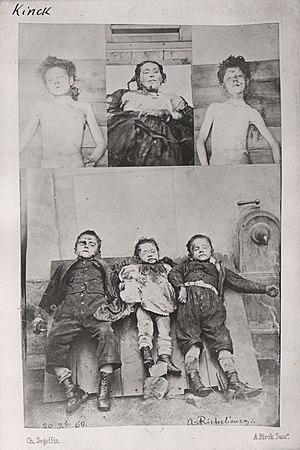
Six membres de la famille Kinck, victimes de Jean-Baptiste Troppmann, auteur du «
Jean-Baptiste Troppmann, né à Brunstatt le 5 octobre 1849 et guillotiné à Paris, le 19 janvier 1870, est un ouvrier mécanicien, jugé coupable du meurtre des huit membres d’une même famille, crime également connu sous le nom de « massacre de Pantin ».